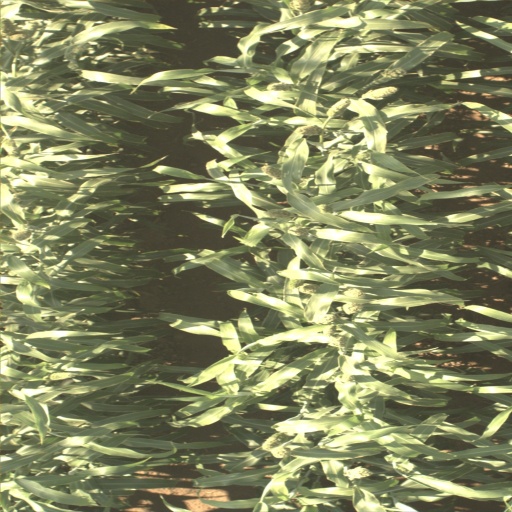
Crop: sorghum